ASEAN Para Games

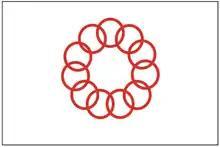
ASEAN Para Games unofficial symbol (2003–2005)

The logo of the ASEAN Para Games depicts the ASEAN logo positioned in the center with the symbol of the 1994–2004 Paralympic logo on top and a victory laurel surrounding the ASEAN logo. It is used on all ASEAN Para Games edition logos since 2008. Previously, an unofficial symbol resembled the red colour version of the Southeast Asian Games Federation logo depicting the 11 red rings forming a circle which was used on the logos of the 2003 ASEAN Para Games and 2005 ASEAN Para Games. Furthermore, the 1994–2004 Paralympic logo was used on the logo of the 2001 ASEAN Para Games.